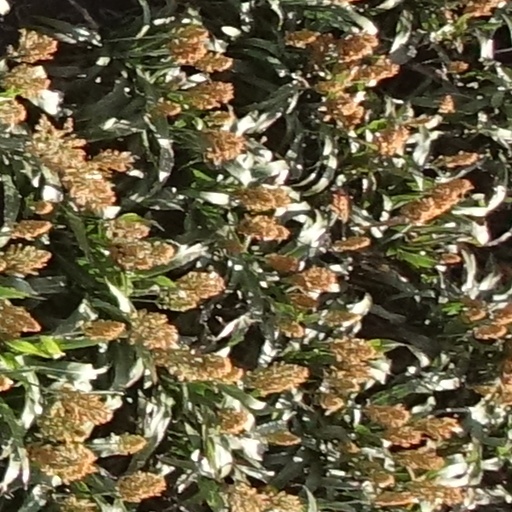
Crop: sorghum